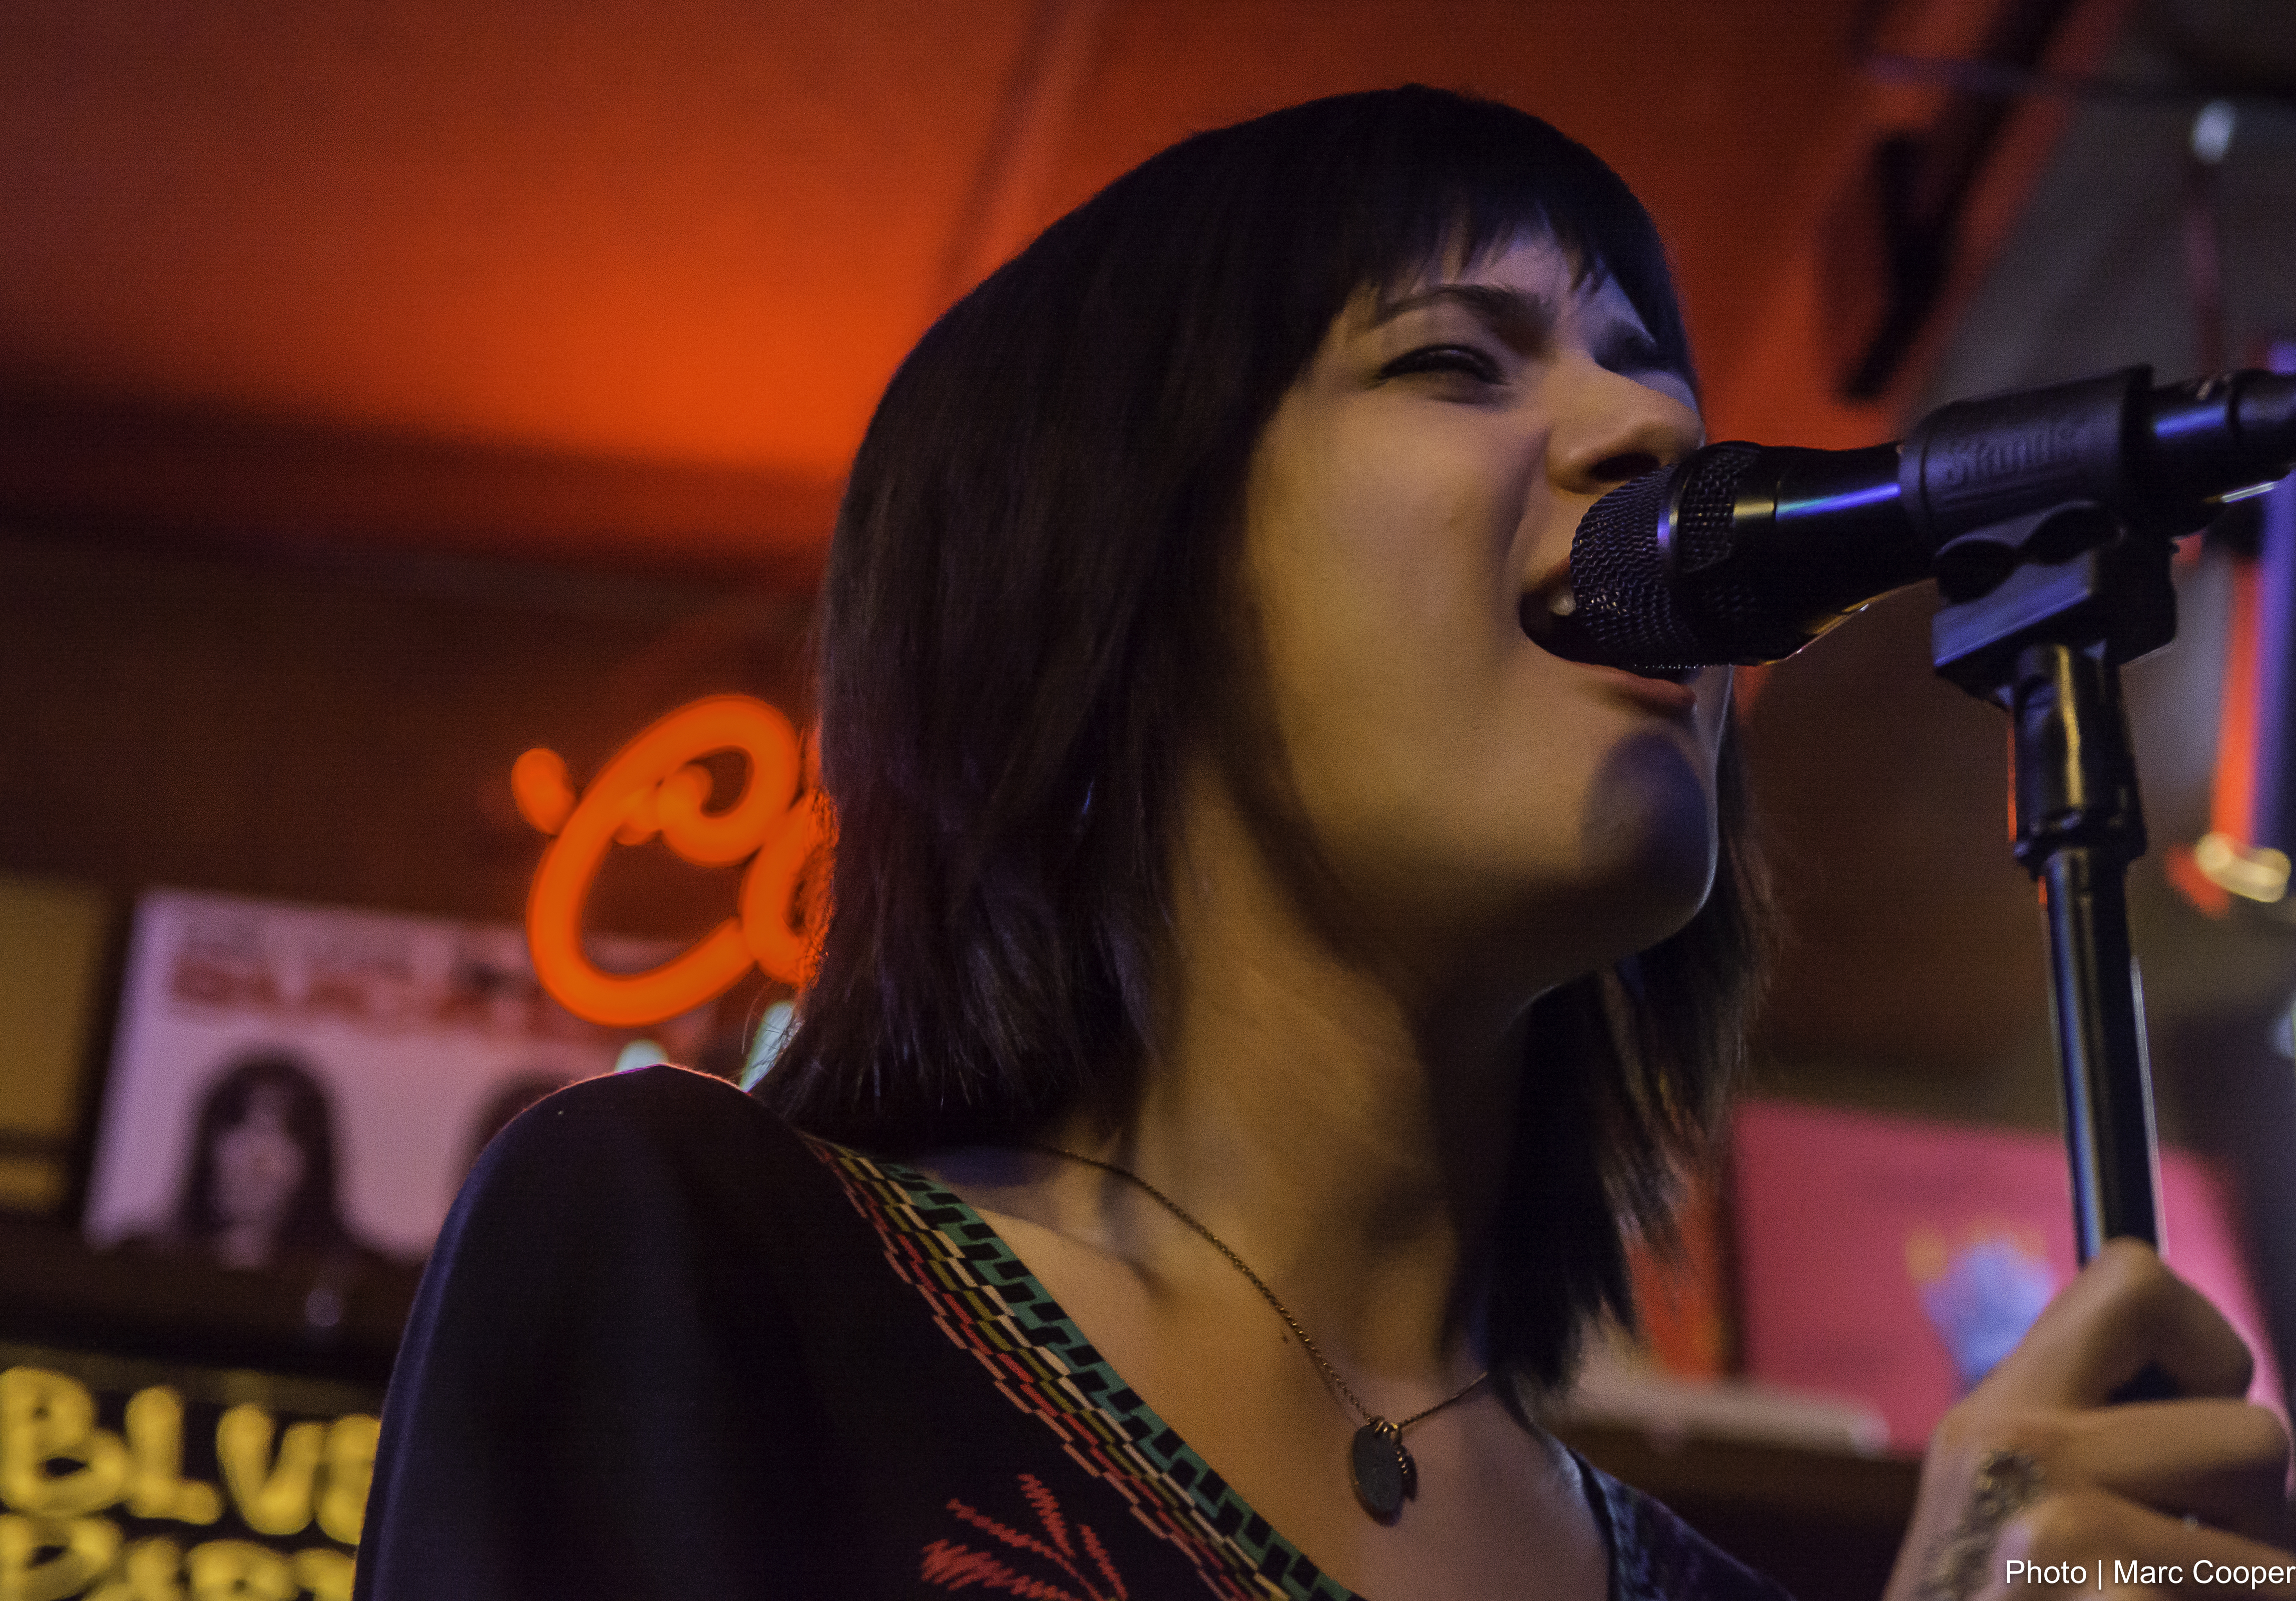
music, concert, singer, red, club, musician, blues, stage, women, performance, singing, mauisugarmill, vocalists, saraniemietz, entertainment, nightclub, performing arts, singer songwriter